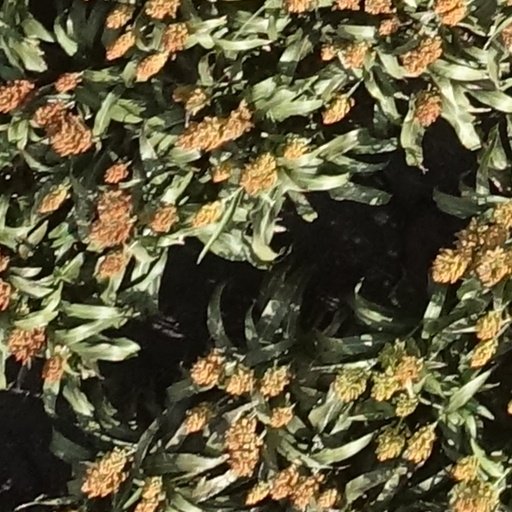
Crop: sorghum